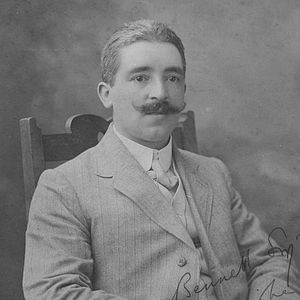
Havergal Brian
"William ""Havergal"" Brian var en engelsk komponist.